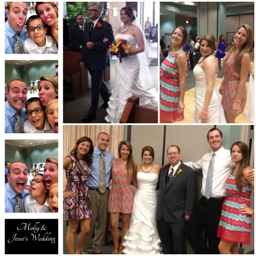
little summary of the wedding day